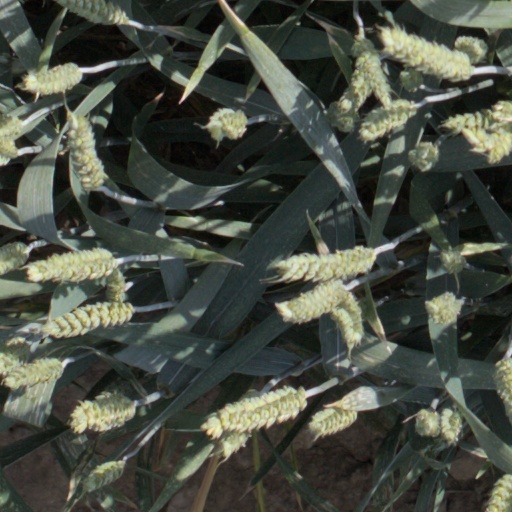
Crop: wheat